Elections in Finland

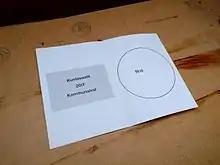
Ballot paper. Just the number of the candidate is to be written on Finnish ballots. Model digits are included in the instructions, to avoid ambiguity and identifiable handwriting. The ballot is valid as long as it is unambiguous and there are no markings that could identify the voter.

Municipalities of Finland, that include cities and other (rural) municipalities, are the basic local administrative units of the country. Most of basic services are provided by the municipality, and are bound to do so by law. Municipalities have council-manager government, where the council ("valtuusto") is the highest authority. Every four years, a council is elected.